Afon Rheidol

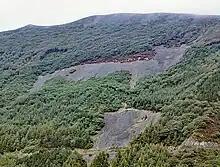
Rheidol Stag, formed by mining waste tipped down the hill side.

For many centuries the economy of the Rheidol valley had been based on metal mining. This has now been replaced by forestry, tourism and the farming of beef, dairy cattle and sheep.